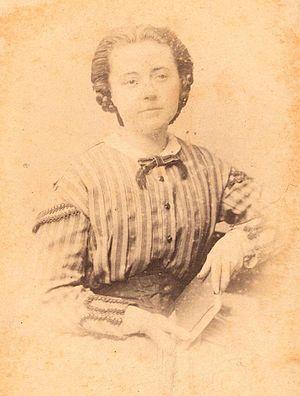
Hendrina Hermina Scholten-Commelin est une travailleuse sociale et féministe néerlandaise.